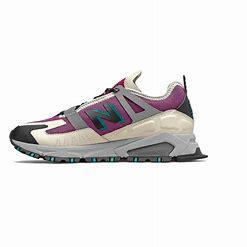
Brand: New
Model: Balance New Balance X Racer